White stork

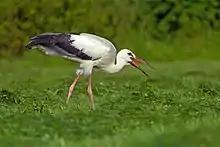
A juvenile feeding on an insect

The white stork is a large bird. It has a length of , and a standing height of . The wingspan is and its weight is . Like all storks, it has long legs, a long neck and a long straight pointed beak. The sexes are identical in appearance, except that males are larger than females on average. The plumage is mainly white with black flight feathers and wing coverts; the black is caused by the pigment melanin. The breast feathers are long and shaggy forming a ruff which is used in some courtship displays. The irises are dull brown or grey, and the peri-orbital skin is black. The adult has a bright red beak and red legs, the colouration of which is derived from carotenoids in the diet. In parts of Spain, studies have shown that the pigment is based on astaxanthin obtained from an introduced species of crayfish ("Procambarus clarkii") and the bright red beak colours show up even in nestlings, in contrast to the duller beaks of young white storks elsewhere.